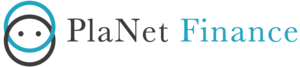
Logo de PlaNet Finance
Positive Planet, anciennement PlaNet Finance, est un groupe qui a pour mission principale de développer l'inclusion économique, sociale et environnementale partout dans le monde, de façon durable et équitable.